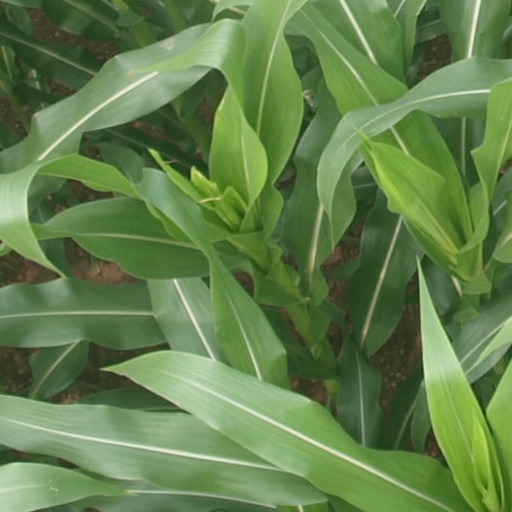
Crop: maize; corn